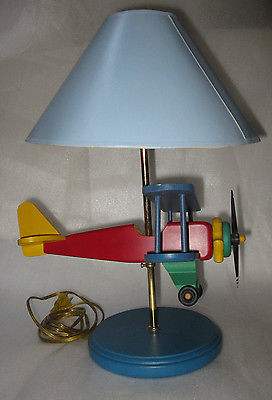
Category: lamp